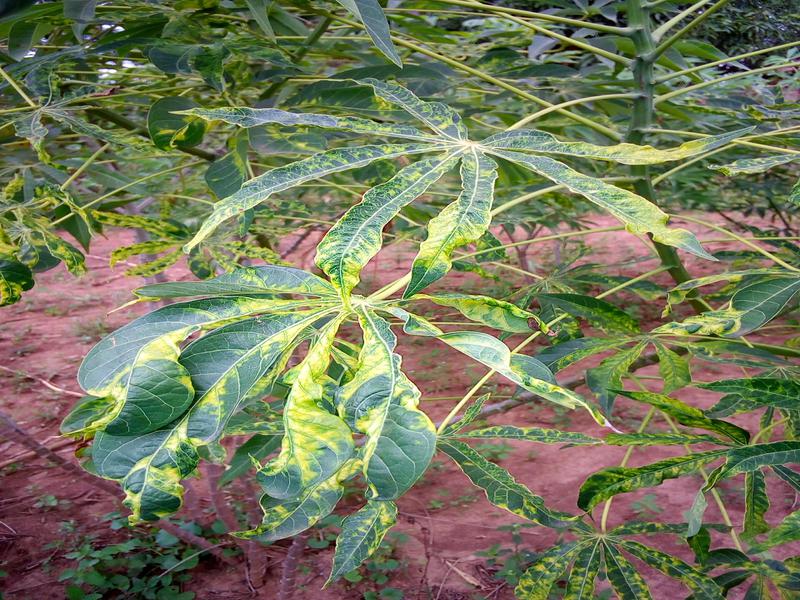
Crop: cassava
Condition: mosaic_disease